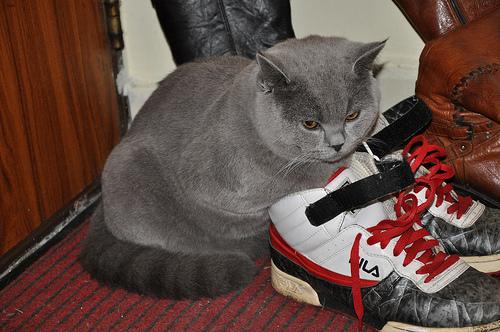
Breed: British Shorthair